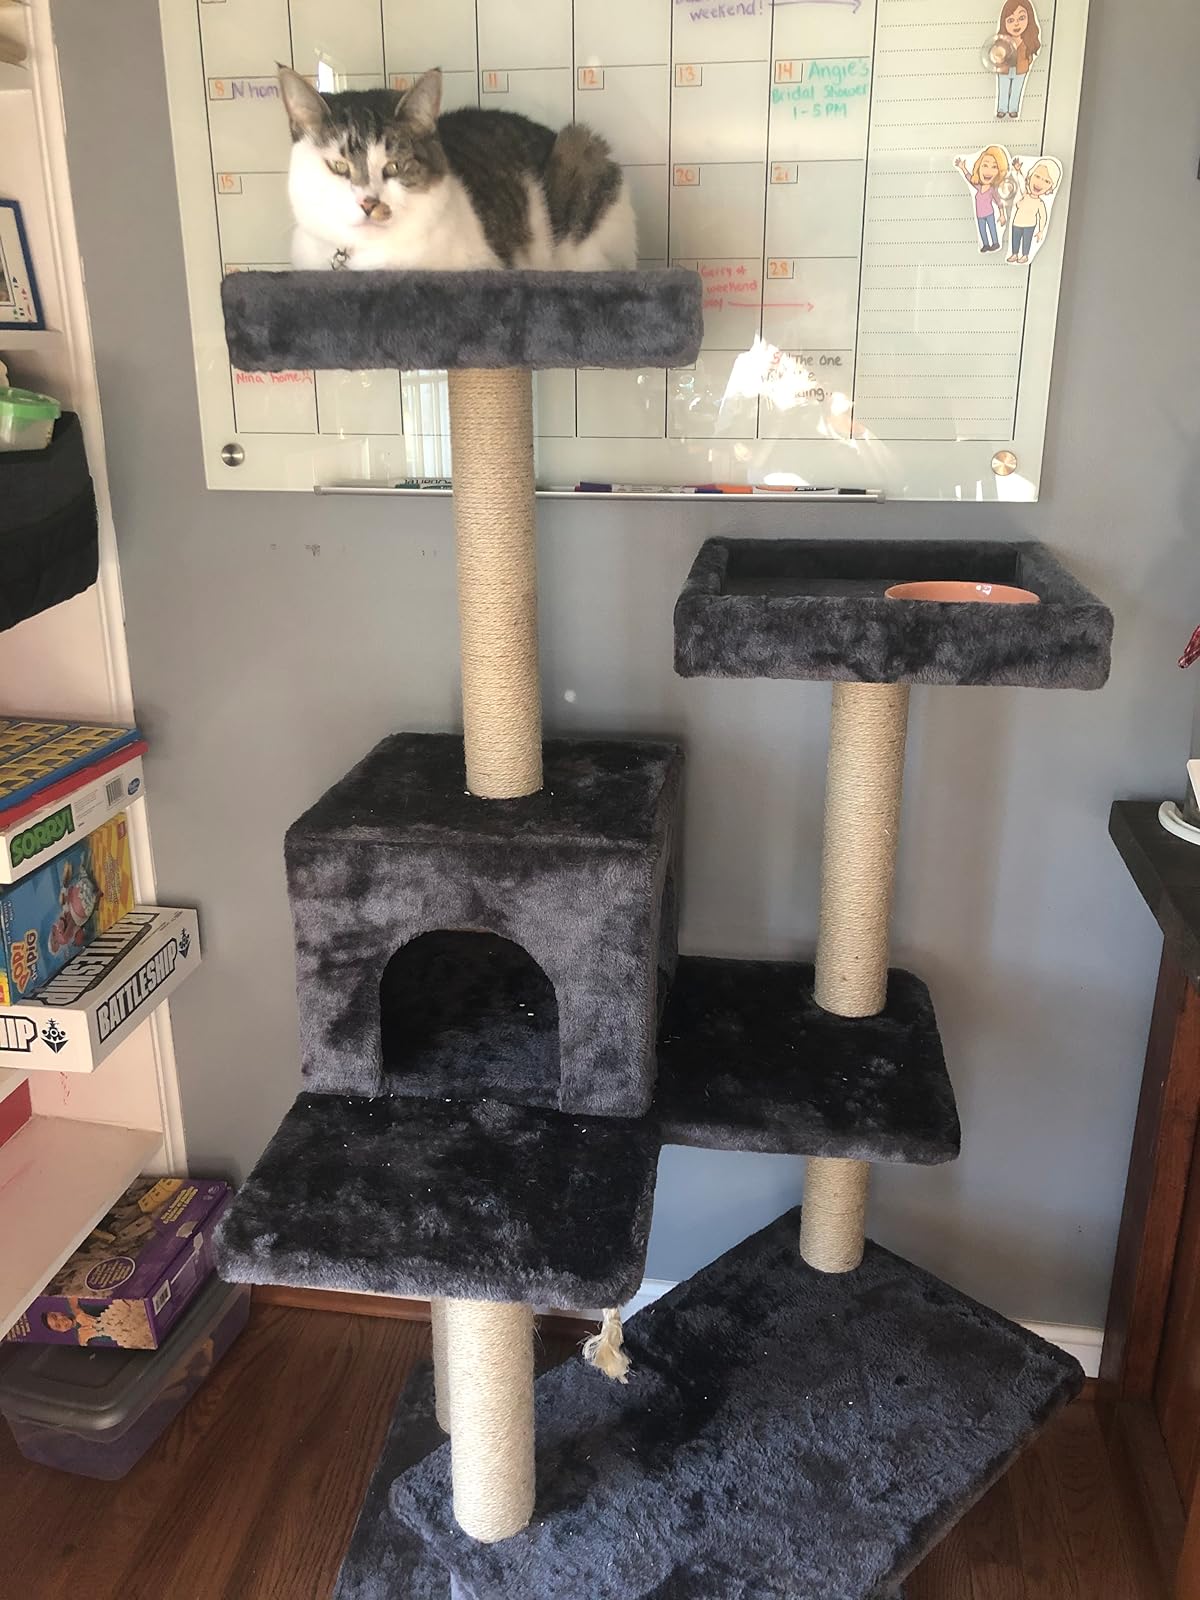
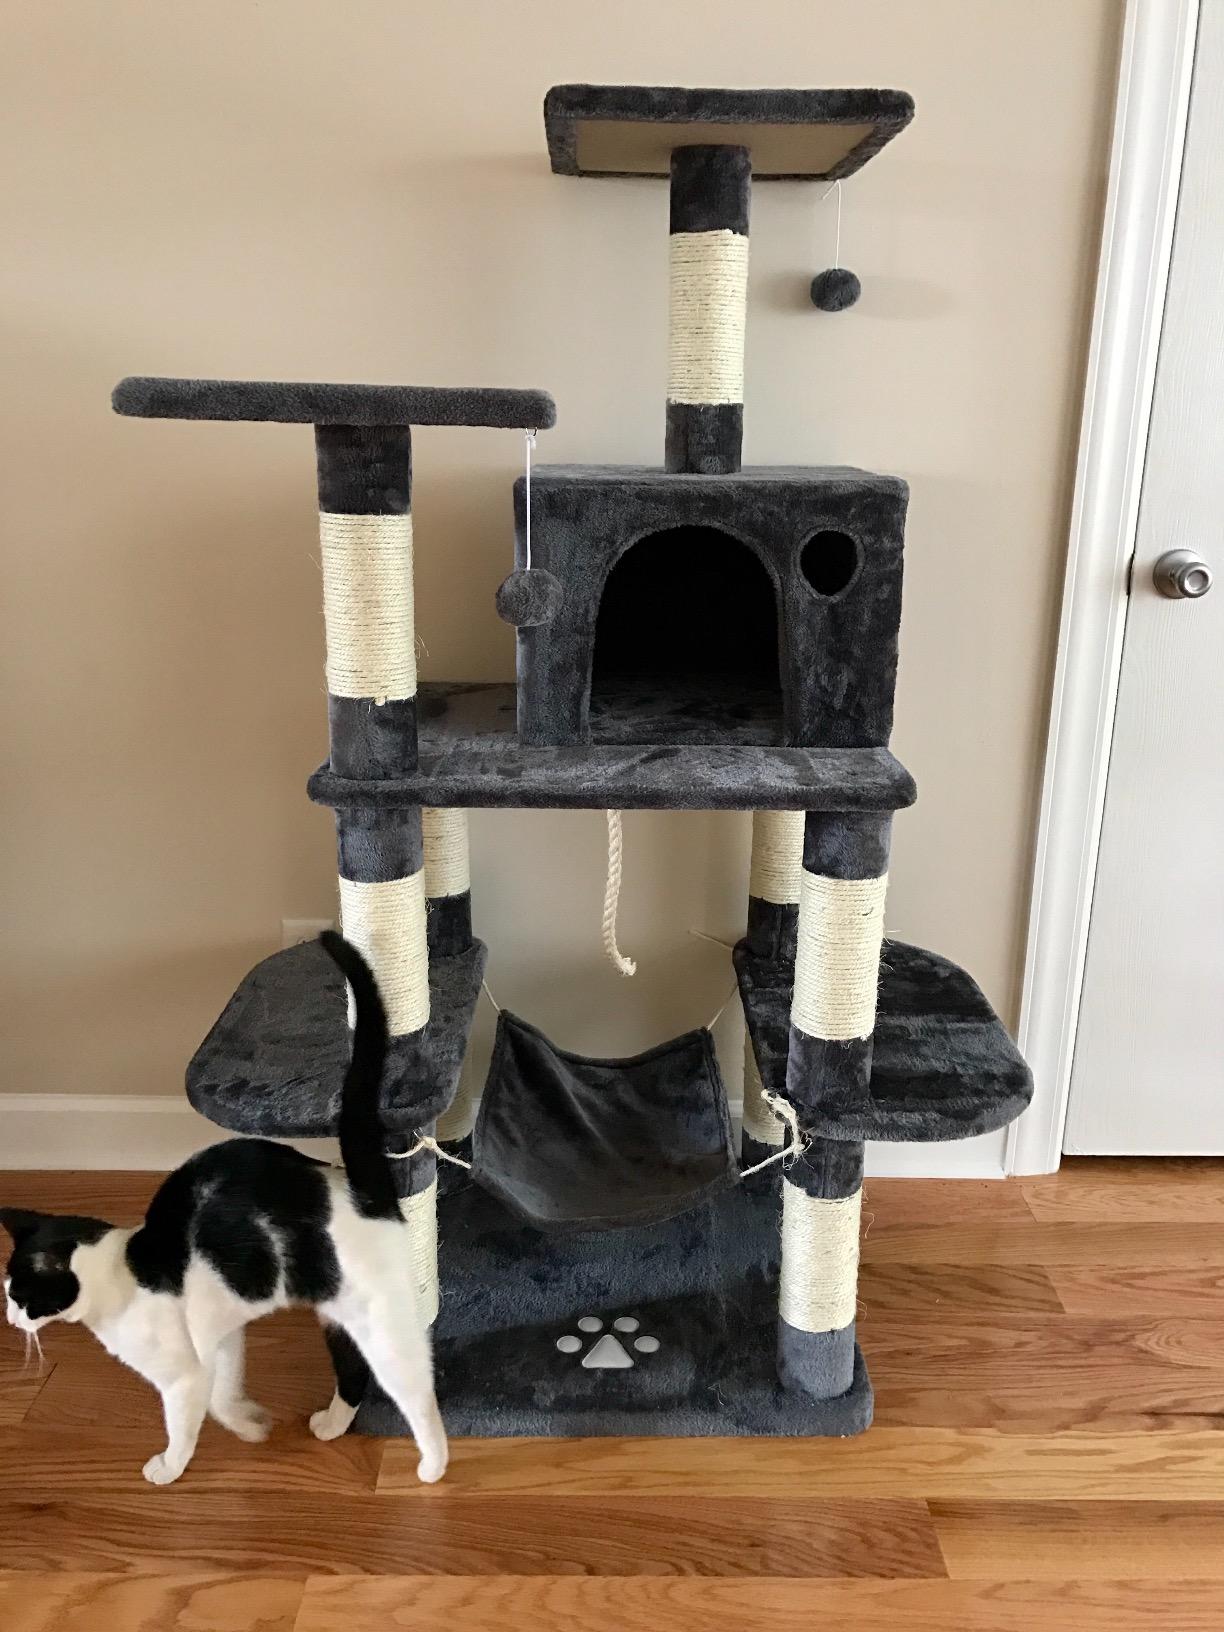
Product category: items_cat tree
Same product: no